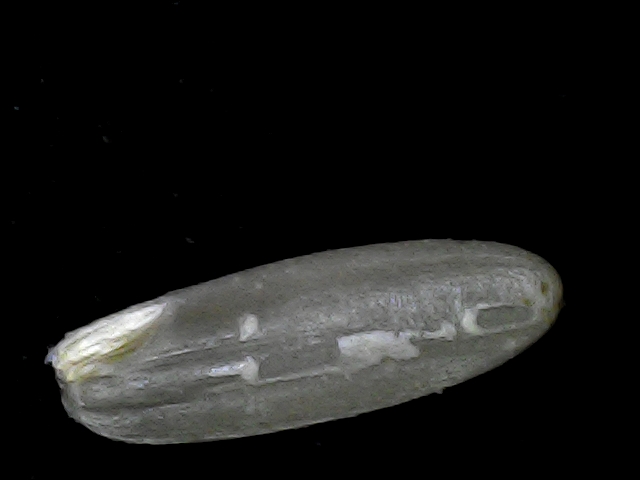
Rice variety: BD75